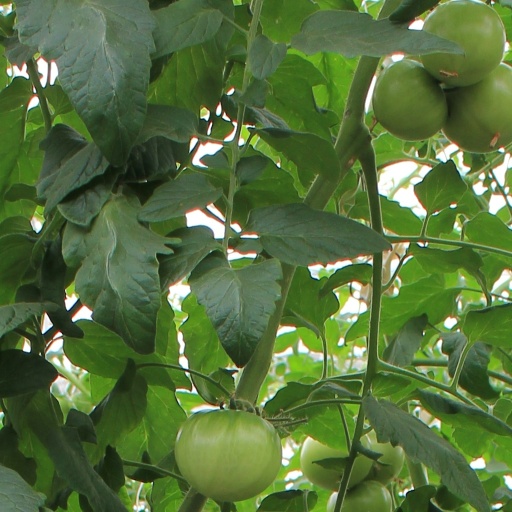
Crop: tomato